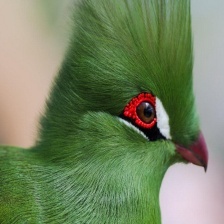
Species: GUINEA TURACO
Scientific name: TAURACO PERSA